Nokia

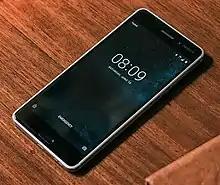
2017 Nokia 6

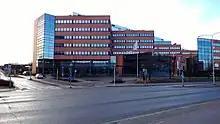
Nokia office building in Tampere, Finland

In July 2013, Nokia bought Siemens' stake in the Nokia Siemens Networks joint venture for $2.2 billion, turning it into a wholly owned subsidiary called Nokia Solutions and Networks, until being rebranded as Nokia Networks soon after. During Nokia's financial struggles, its profitable networking division with Siemens provided much of its income; thus, the purchase proved to be positive, particularly after the sale of its mobile devices unit.